John J. Dillon (baseball)

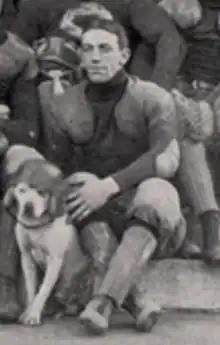

John J. Dillon was American college football player and coach and baseball player. Dillon was a two-sport athlete at Syracuse University, playing quarterback for the football team from 1898 to 1900 and catcher for the baseball team.